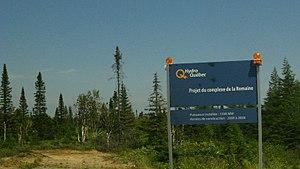
Entrée du compexe hydroélectrique de la Romaine, sur la Côte-Nord.
Le complexe de la Romaine désigne un complexe hydroélectrique construit par Hydro-Québec. Cet aménagement de quatre centrales d'une puissance installée de 1 550 mégawatts sur la rivière Romaine, un cours d'eau qui se jette dans l'estuaire du Saint-Laurent au large de Havre-Saint-Pierre, sur la Côte-Nord du Québec sera complété en 2021. À terme, sa capacité de production annuelle sera de 8,5 TWh.